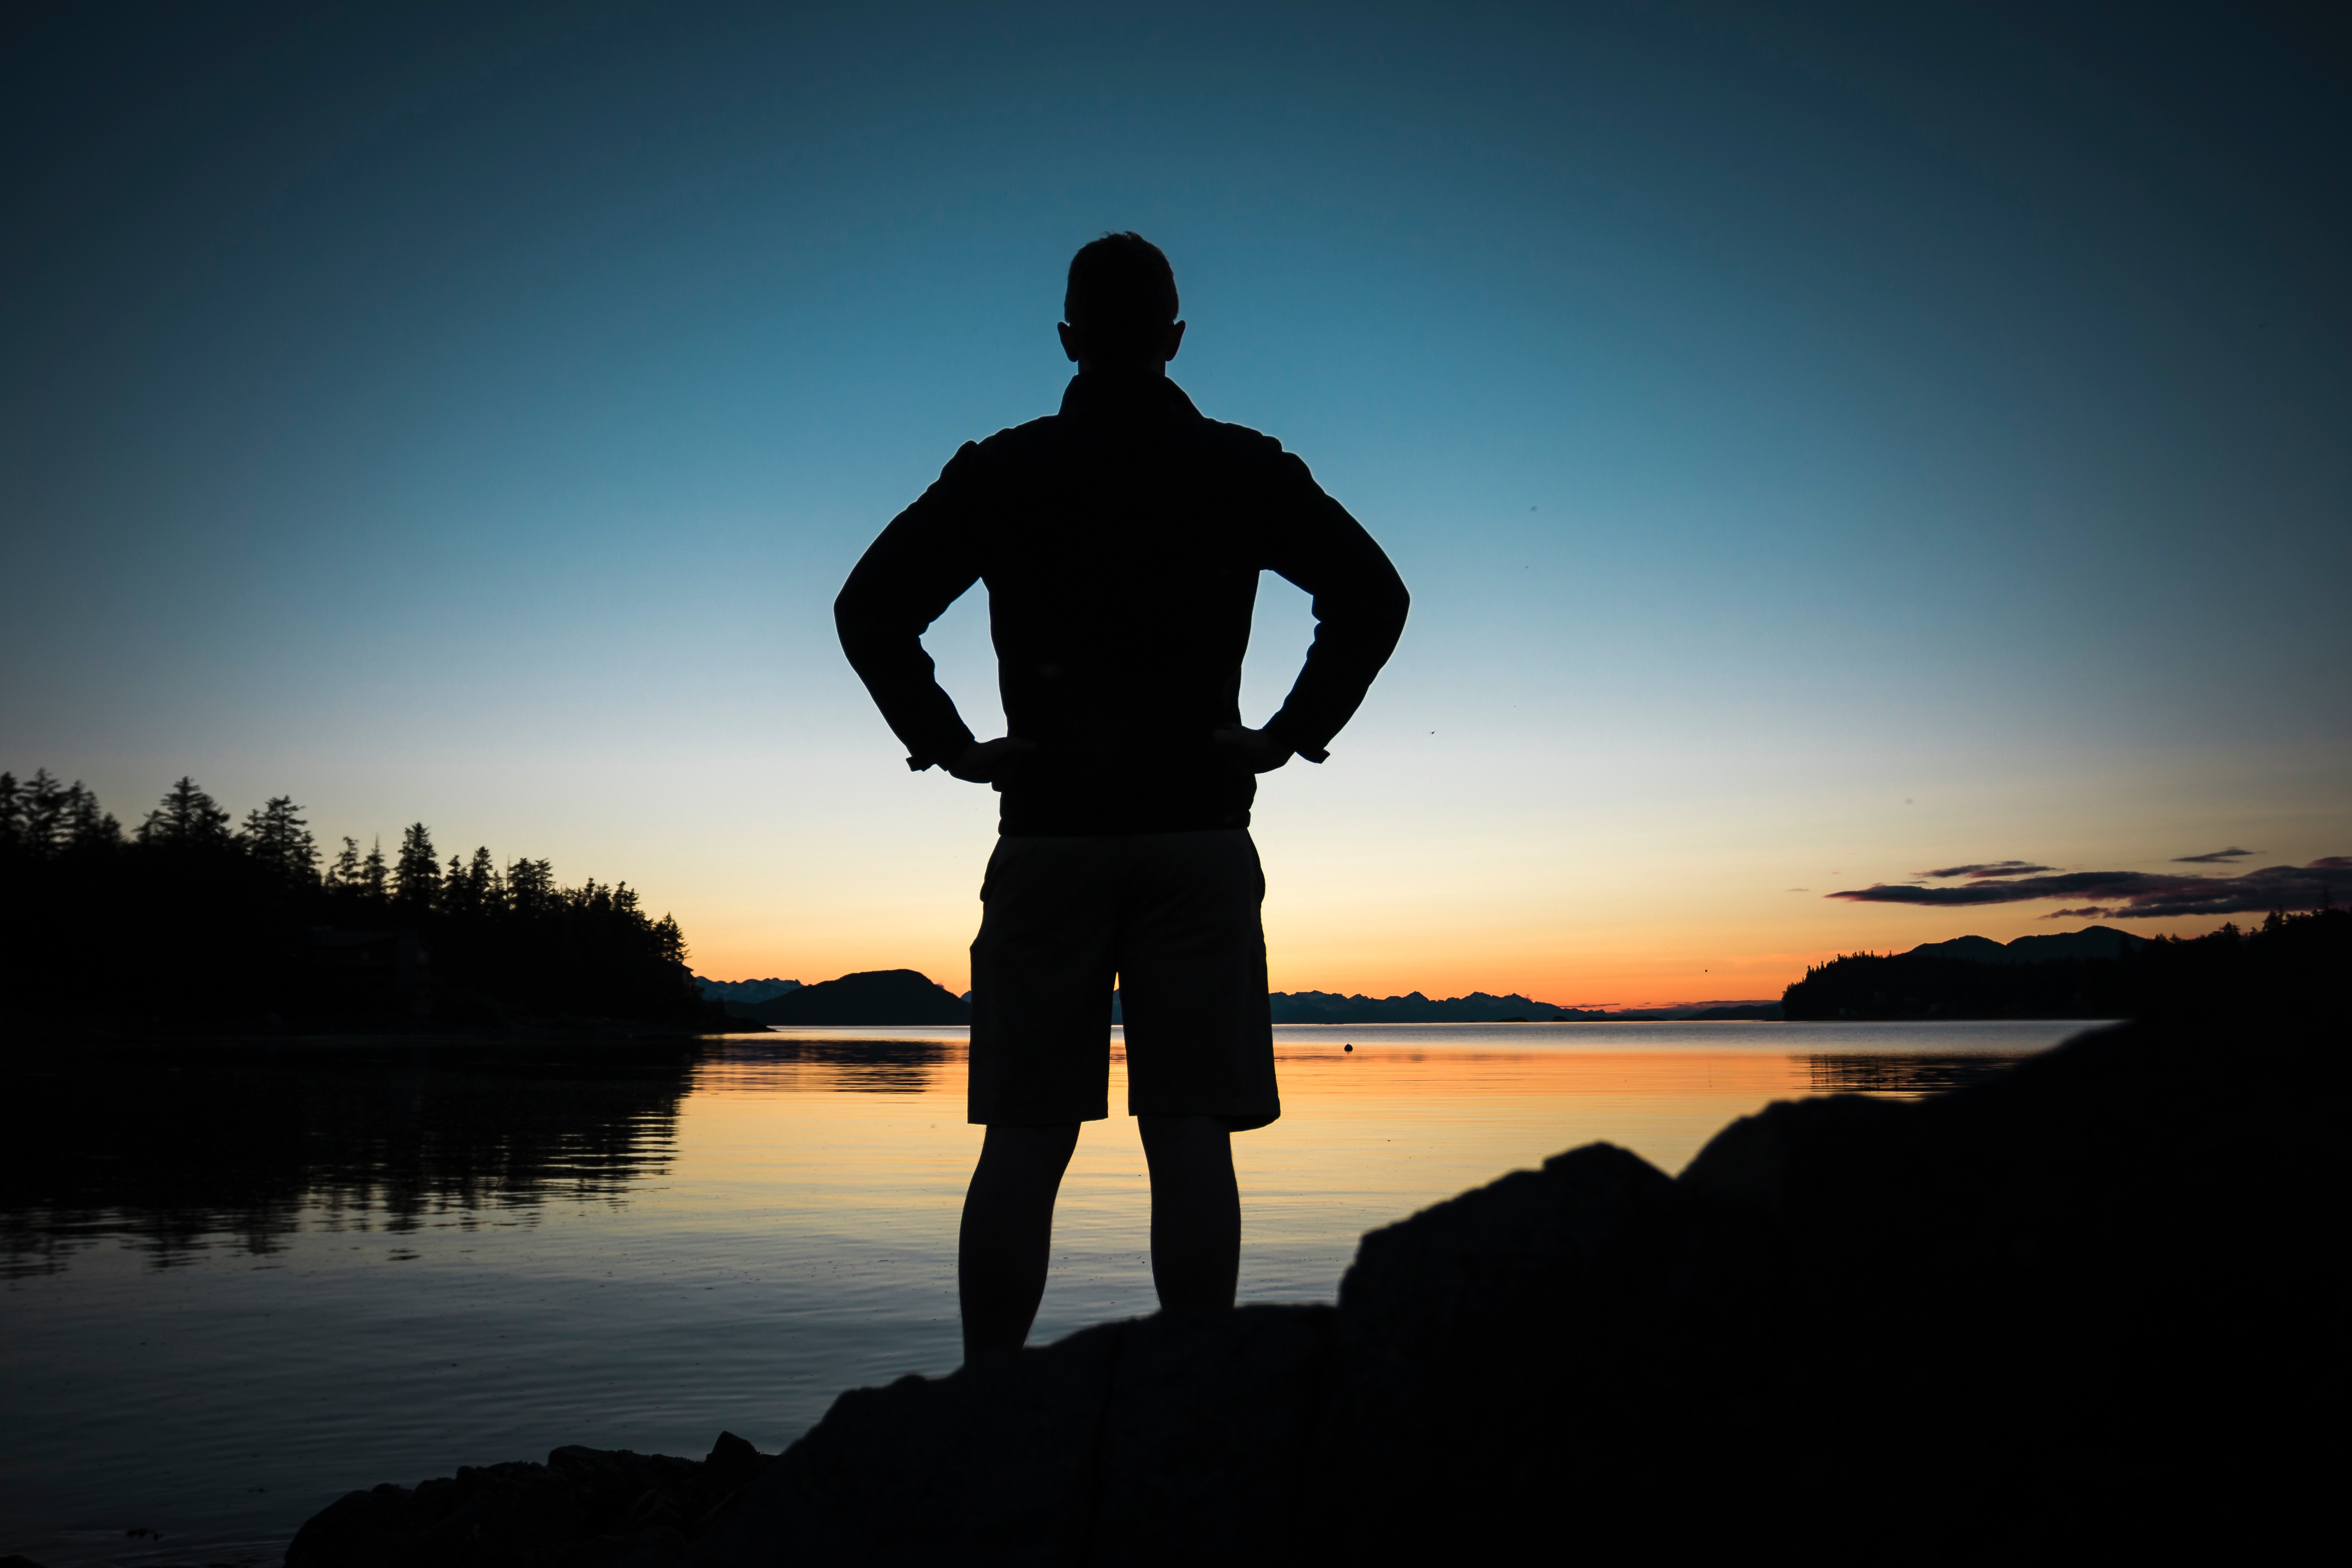
sea, water, horizon, silhouette, sky, sunrise, sunset, sunlight, morning, vacation, male, recreation, standing, evening, reflection, shadow, calm, cool image, fun, cool photo